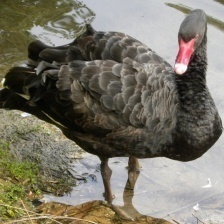
Species: BLACK SWAN
Scientific name: CYGNUS ATRATUS
ImageNet parent category: black_swan